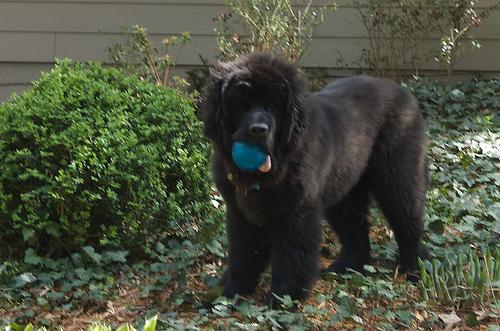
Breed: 215-n000031-Newfoundland